Manny Pacquiao vs. Ricky Hatton

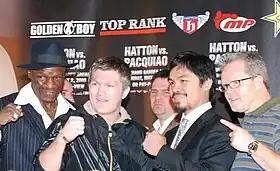
Hatton and Pacquiao with their trainers, Floyd Mayweather Sr. and Freddie Roach, at the Press Conference at The Trafford Centre in Manchester.

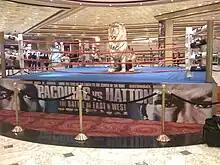
The pre-fight ring for Hatton vs. Pacquiao. This was built up in the foyer of the MGM.

Pacquiao and Hatton toured the United Kingdom for the promotion of their fight; while in the UK, Hatton beat Pacquiao in a game of darts. Hatton presented Pacquiao a Manchester City F.C. shirt after the game.